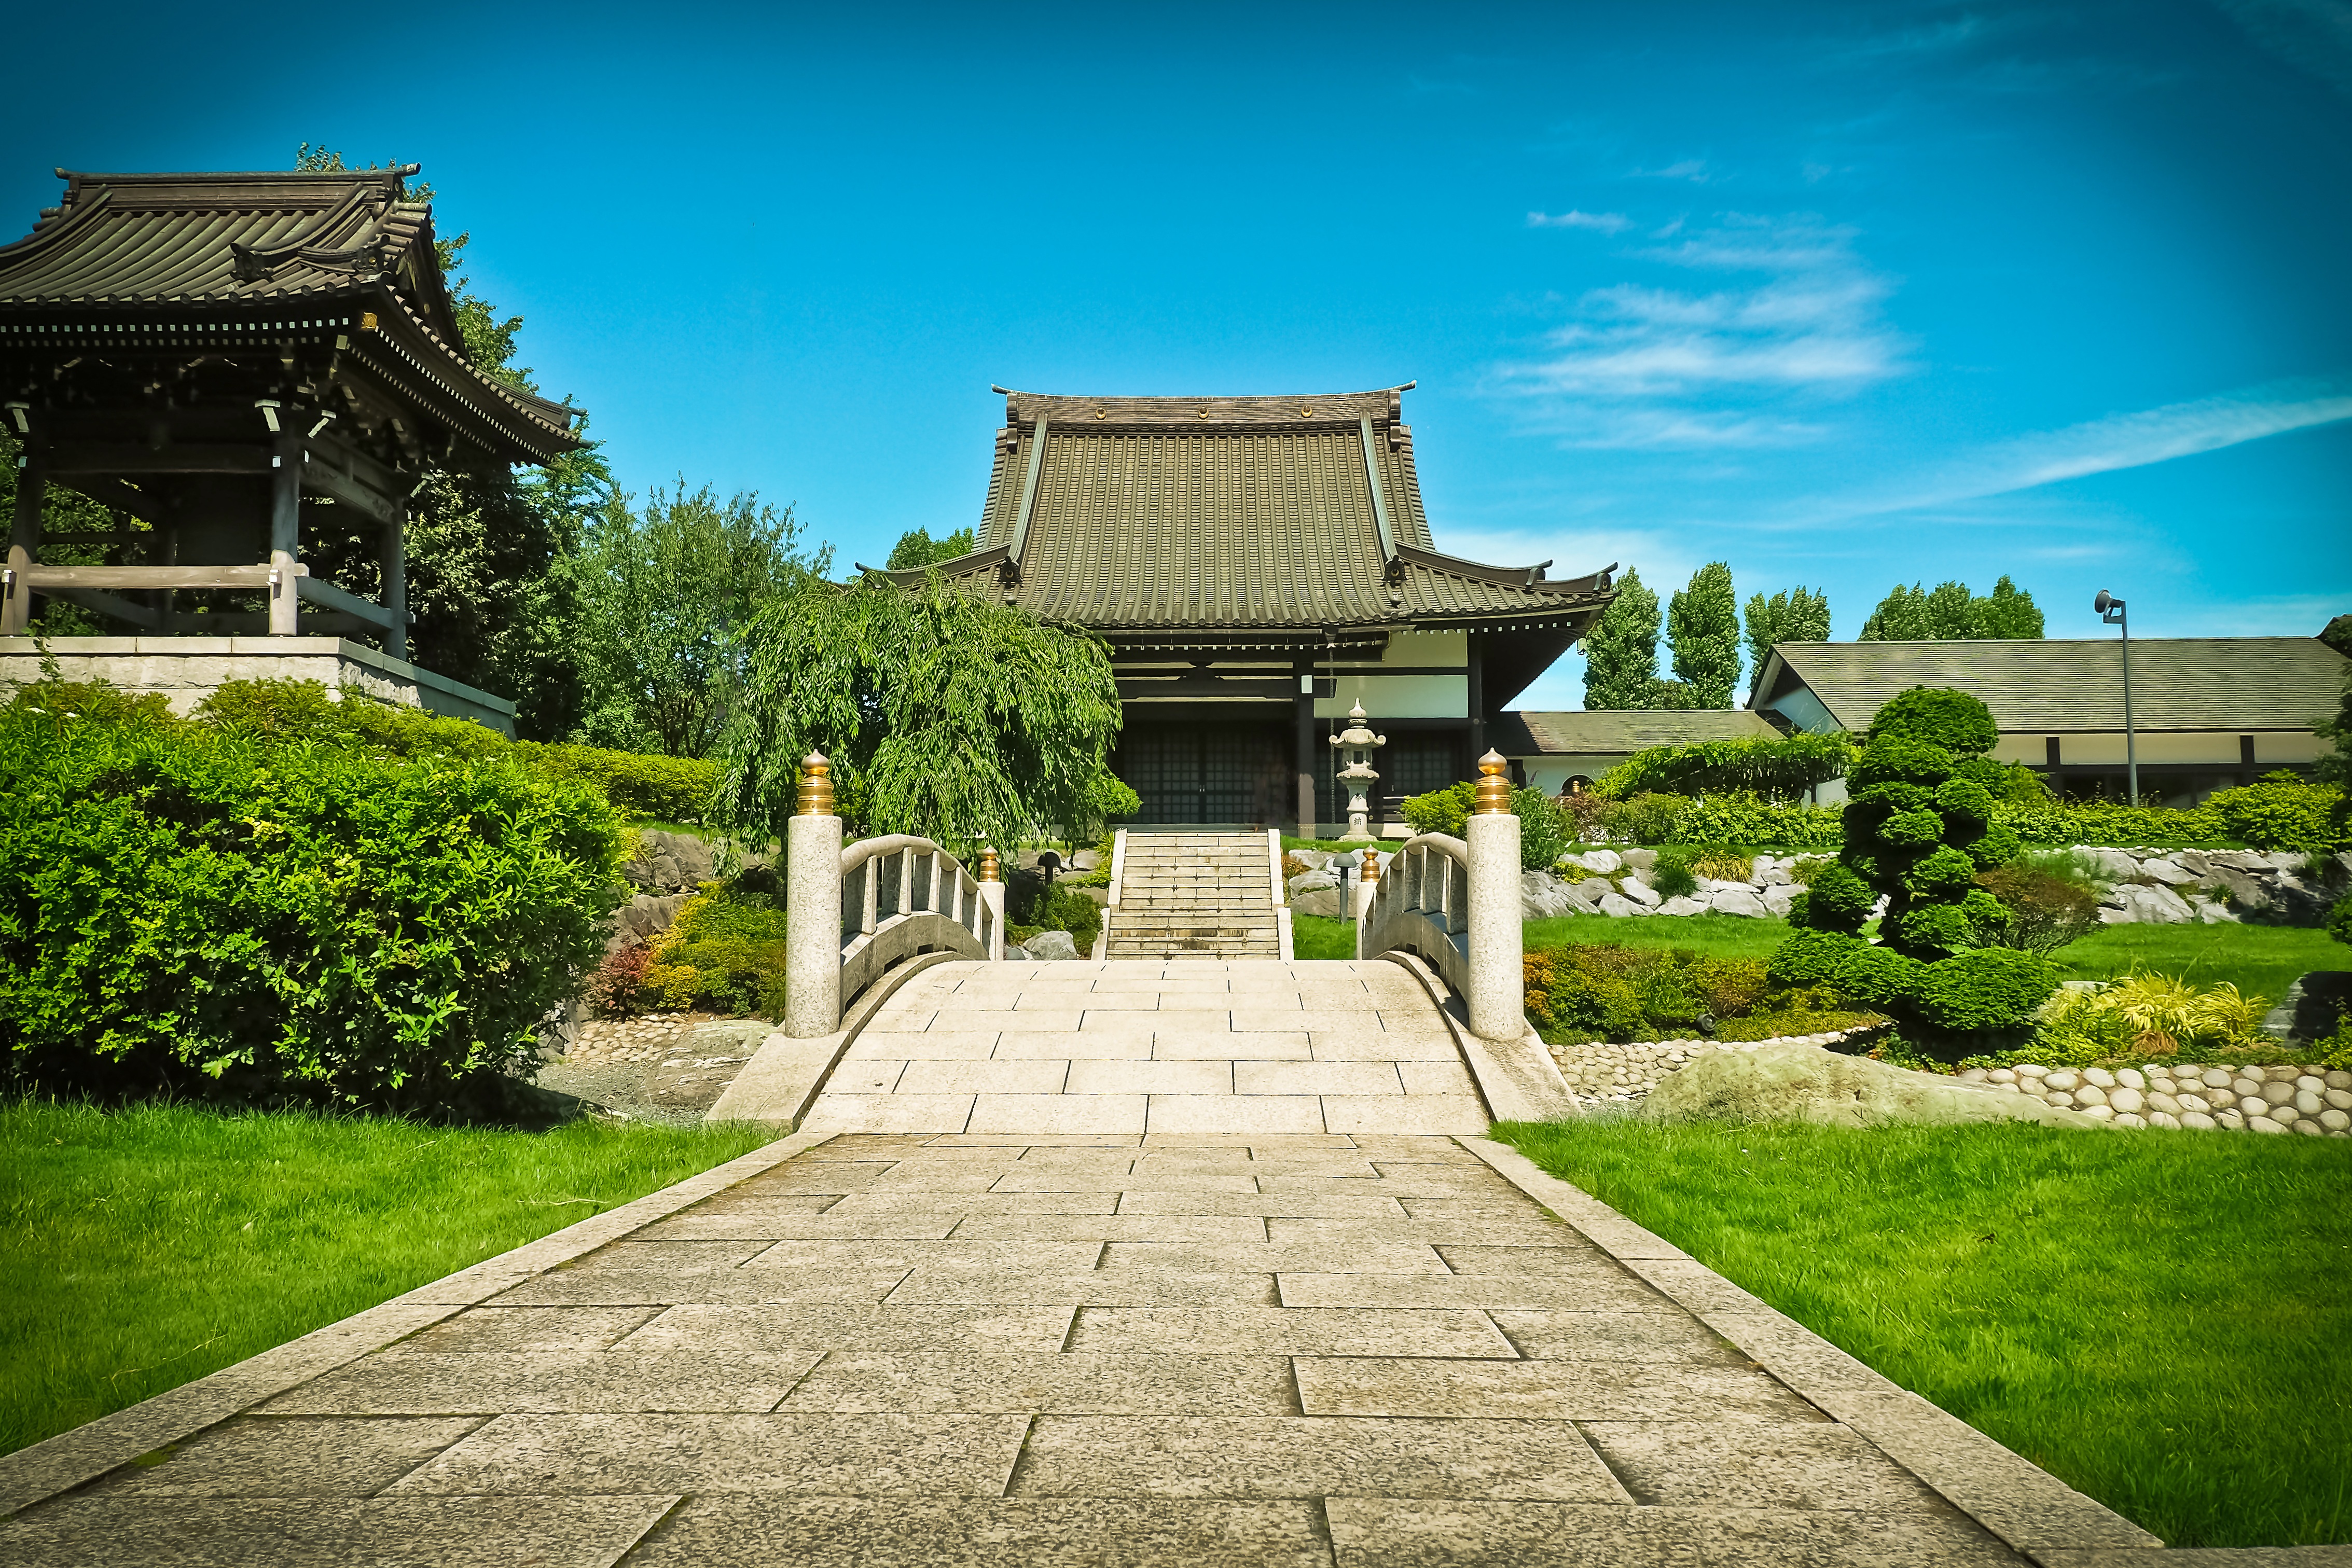
architecture, mansion, building, buddhism, asia, garden, japan, temple, japanese, shrine, prayer, culture, estate, shinto, screenshot, dusseldorf, temple complex, temple hall, ek home, shintoism, residential area